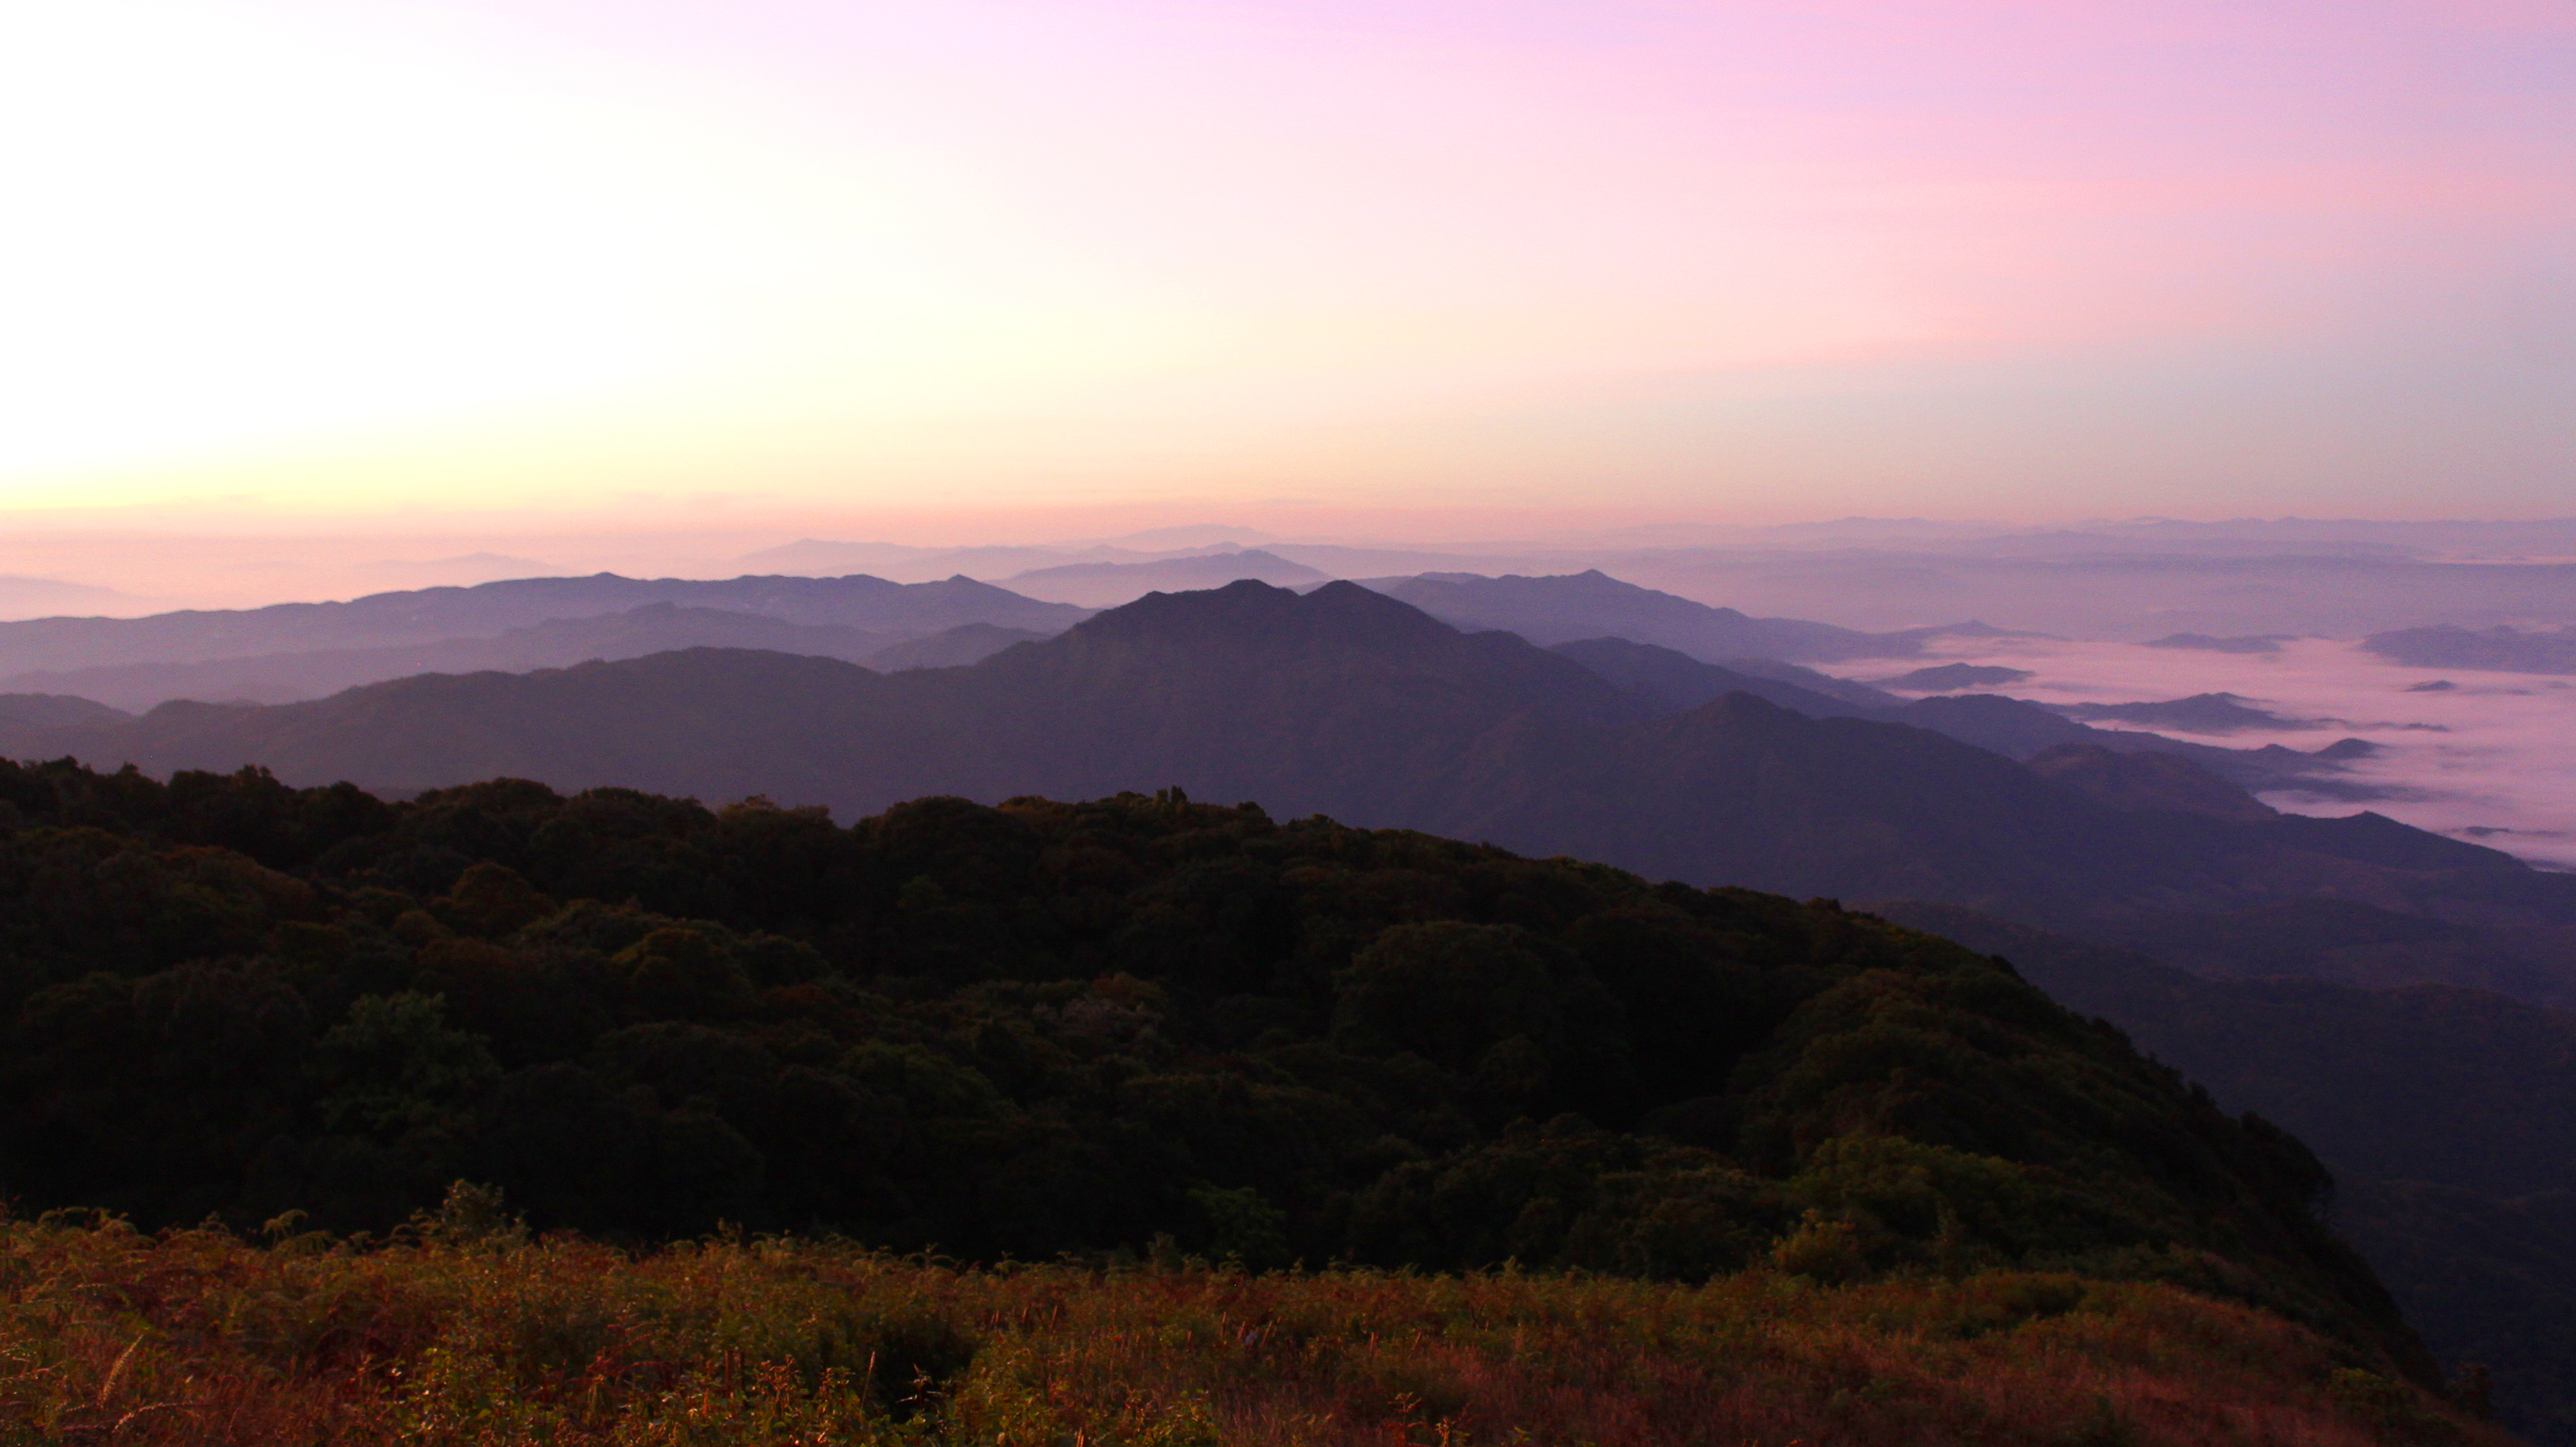
nature, mountain, mountainous landforms, sky, highland, hill, ridge, atmospheric phenomenon, mountain range, wilderness, hill station, cloud, morning, fell, evening, horizon, sunset, sunrise, dusk, dawn, atmosphere, landscape, national park, tree, summit, sunlight, grassland, mount scenery, chaparral, photography, massif, valley, afterglow, terrain, alps, plain, plateau